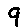
Label: 9